Environmental certification

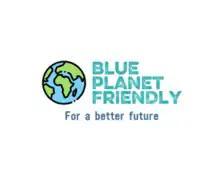
Blue Planet Friendly certification

Blue Planet Friendly is an environmental certification delivered by a French non-profit organization that serves a global movement for assessing and reducing the pollution generated by companies and cities.